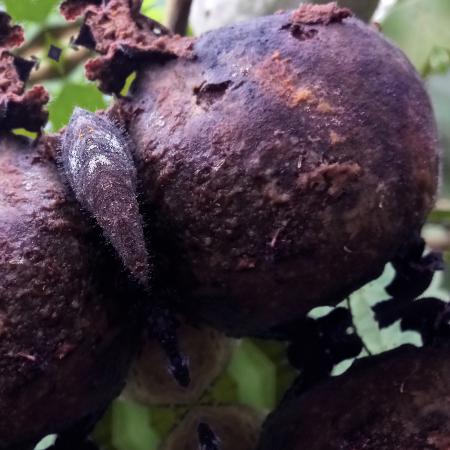
Label: Phytopthora